Texas State Highway 154

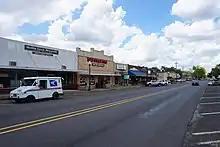
SH 154 as Tyler Street in Gilmer

State Highway 154 (SH 154) is a state highway that runs from Cooper to Marshall in northeast Texas.